Production of Justice League (film)

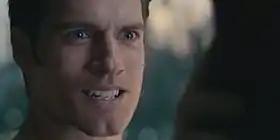
Closeup of Superman's face in the theatrical cut showing the "CGI lip", which has drawn ridicule.

Most of Henry Cavill's Superman scenes were re-shot by Whedon. Cavill's reshoots were scheduled around Paramount's "" (2018), for which Cavill was contractually obligated to keep a moustache. Originally, the filmmakers of "Fallout" agreed to let Cavill shave for the reshoots in exchange for $2-3 million to accommodate a temporary shutdown production on "Fallout", but Paramount executives vetoed the idea. Another proposal to have Cavill shave and wear a fake moustache in exchange was also vetoed by Paramount executives. With no other choice, Warner then decided to digitally remove Cavill's moustache, but under a tight deadline and the film being close to its release, the visual effects team did not have the time to properly apply the CGI; the finished product was criticized for its awkward and unrealistic appearance. Nearly all of Superman's scenes throughout the film feature the CGI lip, suggesting they have all been re-shot. Some have consider this part of the Superman curse, while others disagree with the connection.